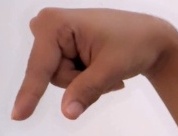
ASL sign: Q